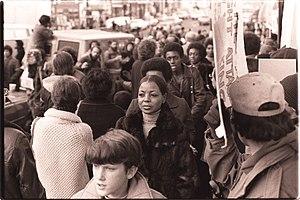
Le Temple du Peuple est une secte fondée par le révérend Jim Jones en 1955, à Indianapolis, aux États-Unis. La secte adhère en 1960 à la fédération d'Églises protestantes des Disciples du Christ, bien que Jones critique de plus en plus ouvertement le christianisme, rendant l'orientation de l'église plus politique que religieuse. Elle s'installe ensuite en Californie, d'abord à Ukiah puis à San Francisco. Dans chaque ville, Jones recrute des populations différentes : d'abord des familles majoritairement blanches, puis des étudiants blancs utopistes et ayant reçu une instruction poussée, enfin un grand nombre d'habitants noirs de milieux défavorisés, dont beaucoup d'anciens accros à l'héroïne traités dans le centre de désintoxication régi par le Temple du Peuple. La secte revendique également une inspiration communiste et antiraciste.